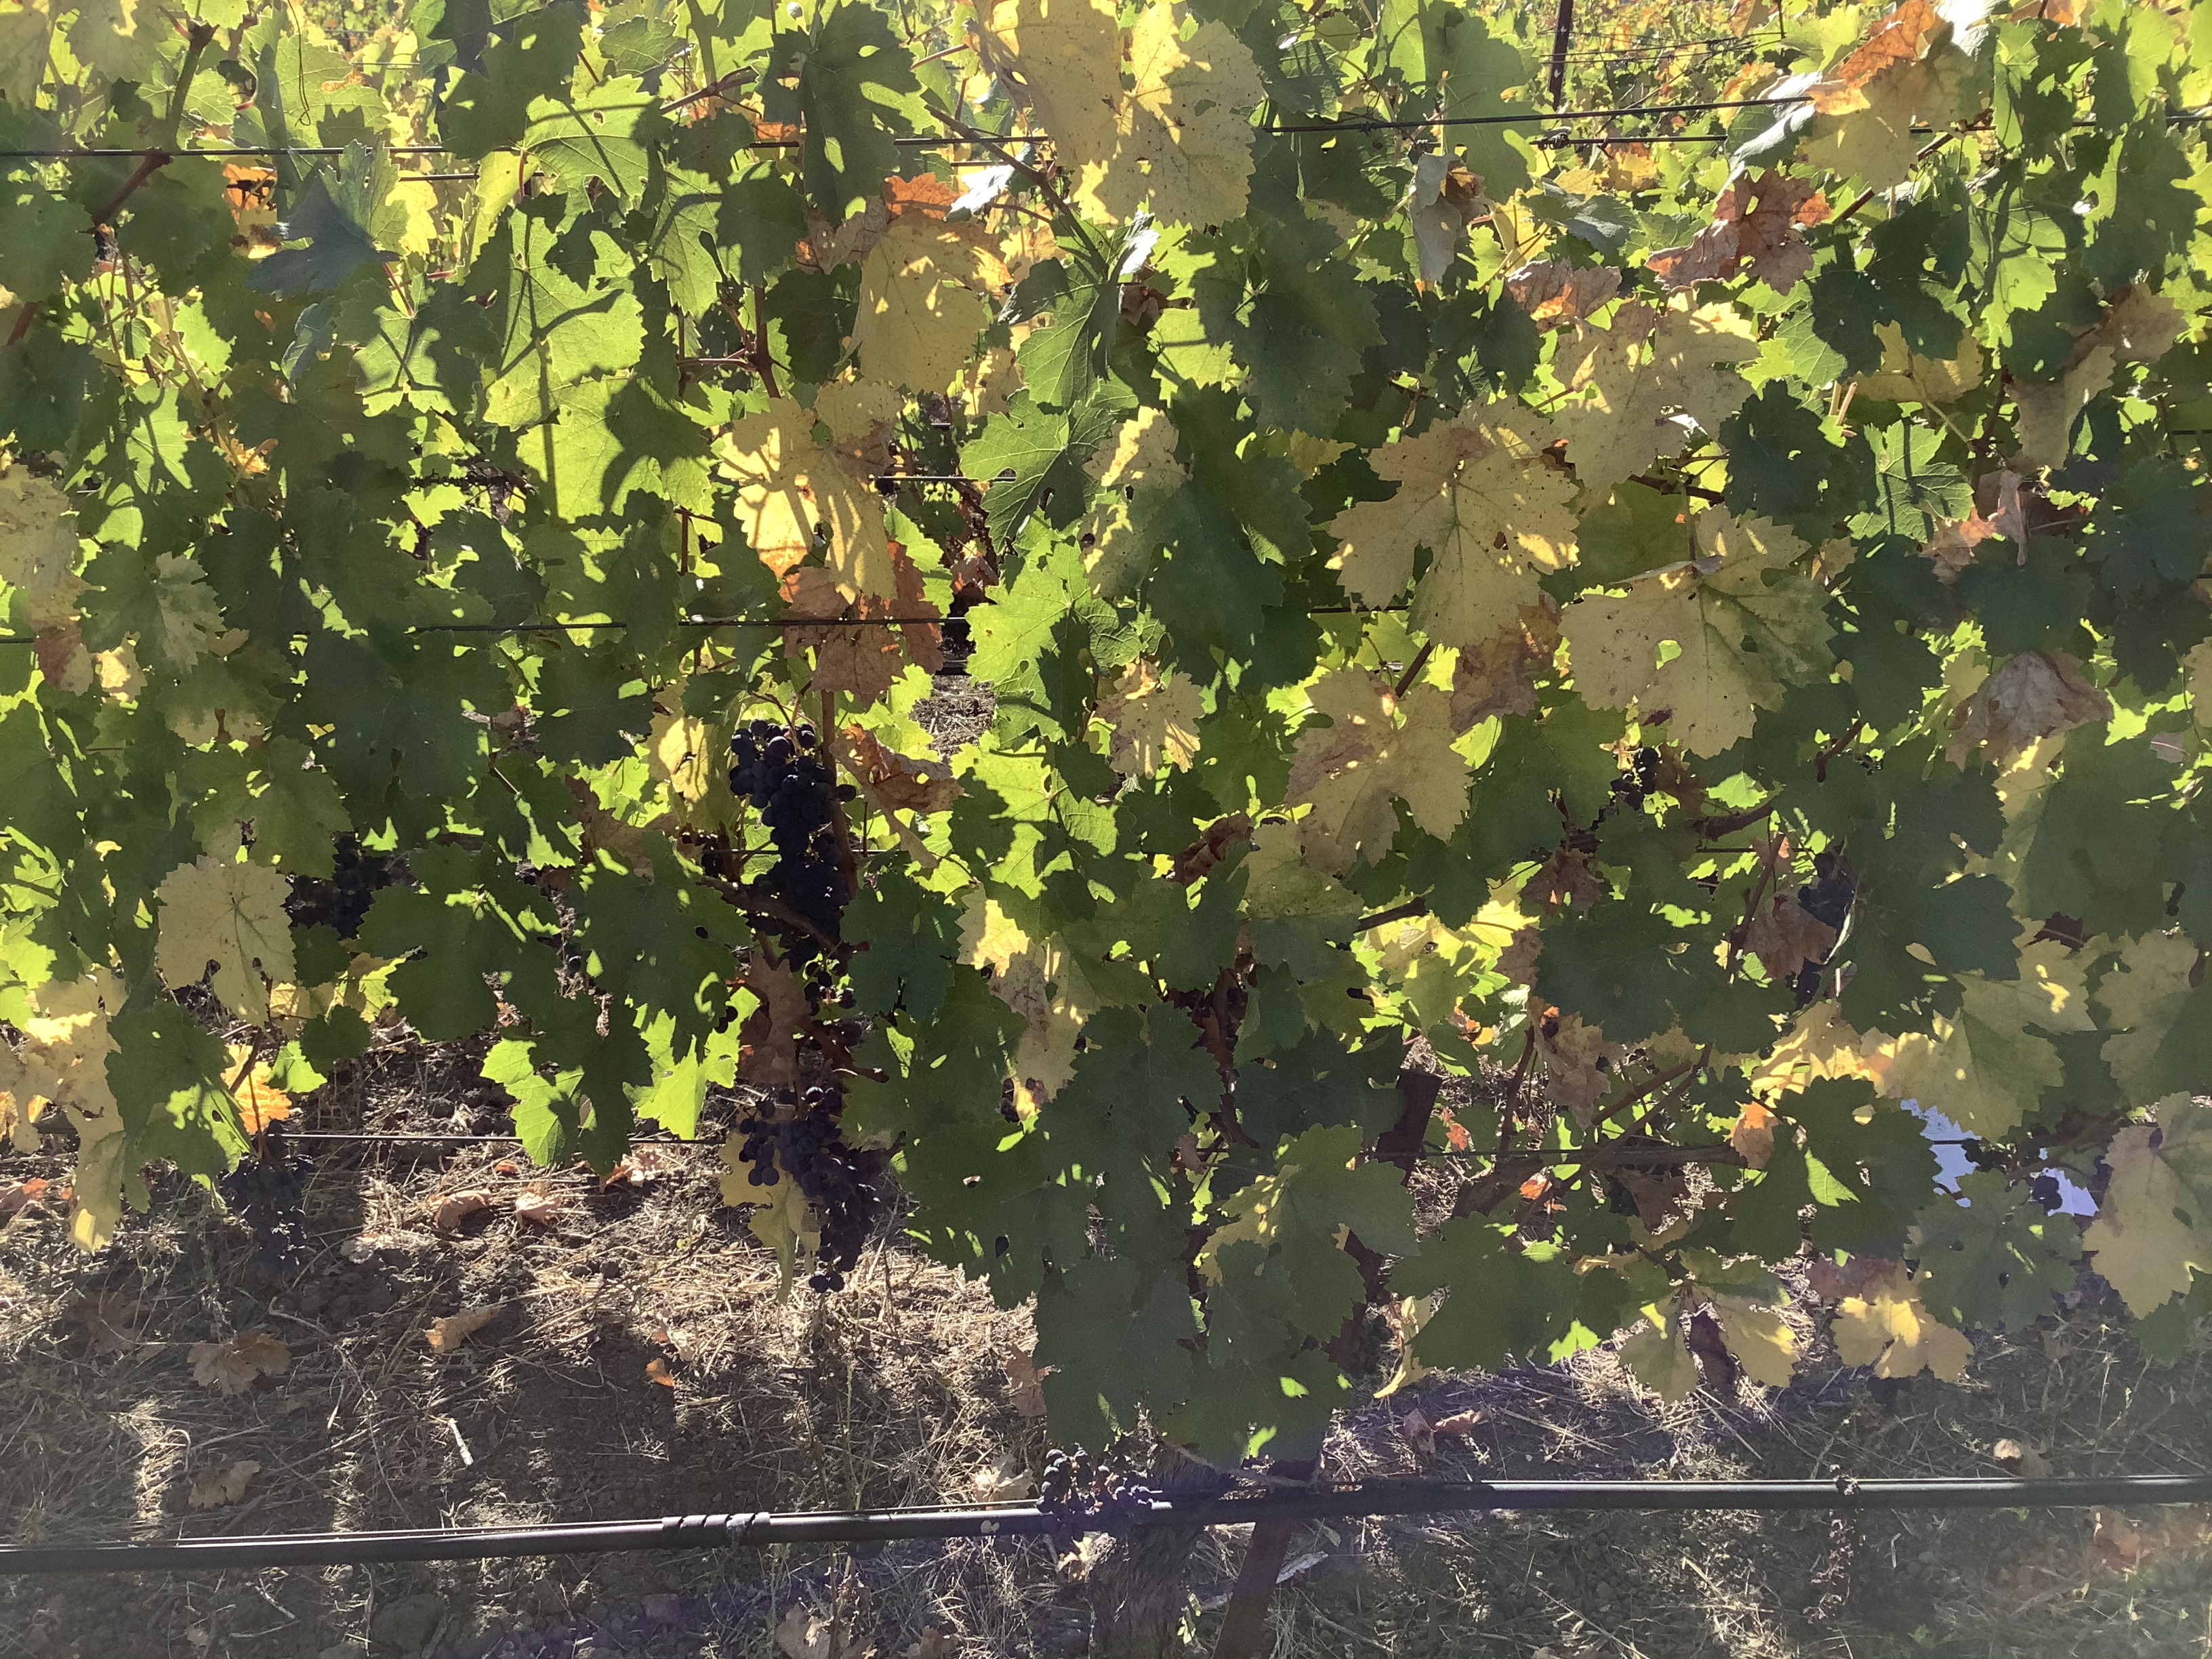
Label: No Virus